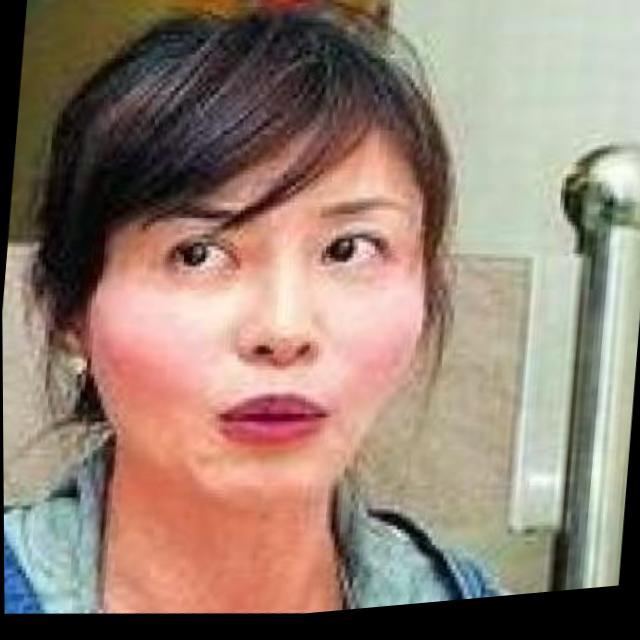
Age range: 21-44